Insecta (board game)

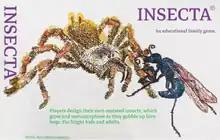
Cover of 1st edition, 1992

Insecta is a cooperative board game that was published by Sierra Madre Games and Fat Messiah Games in 1992.